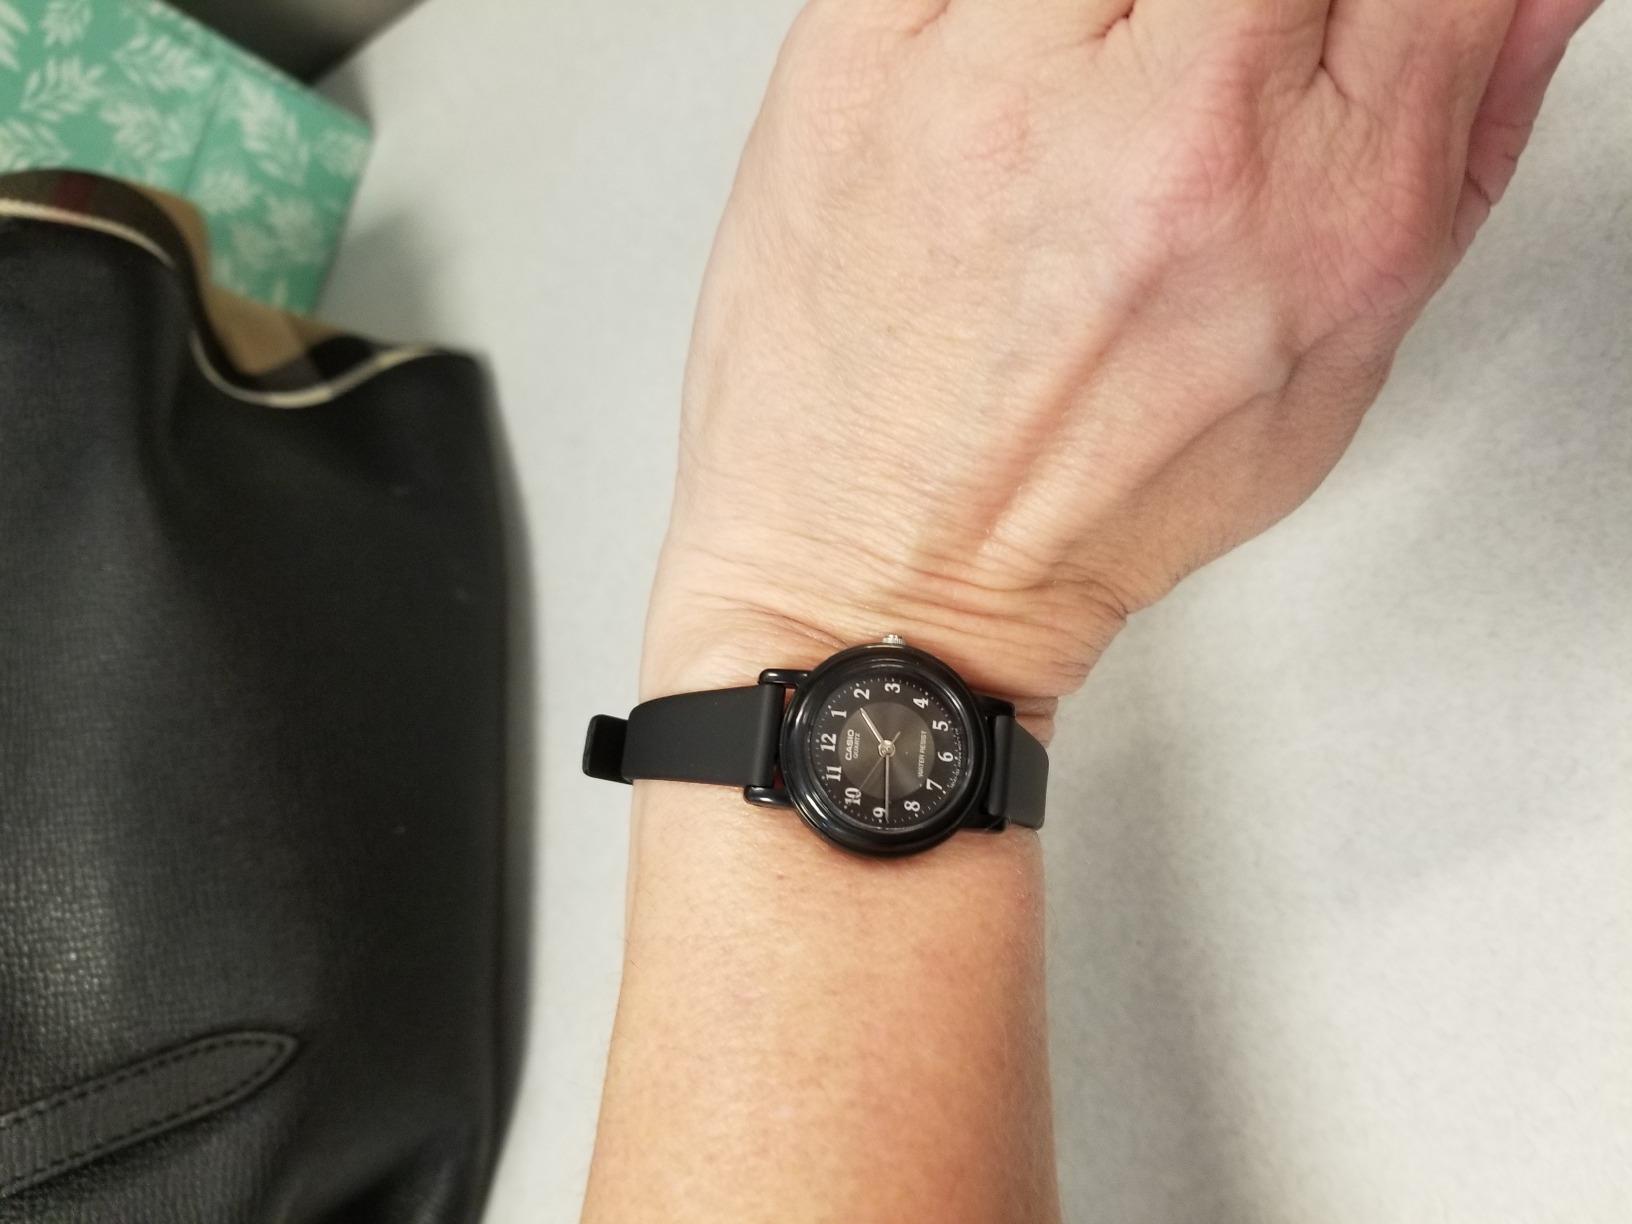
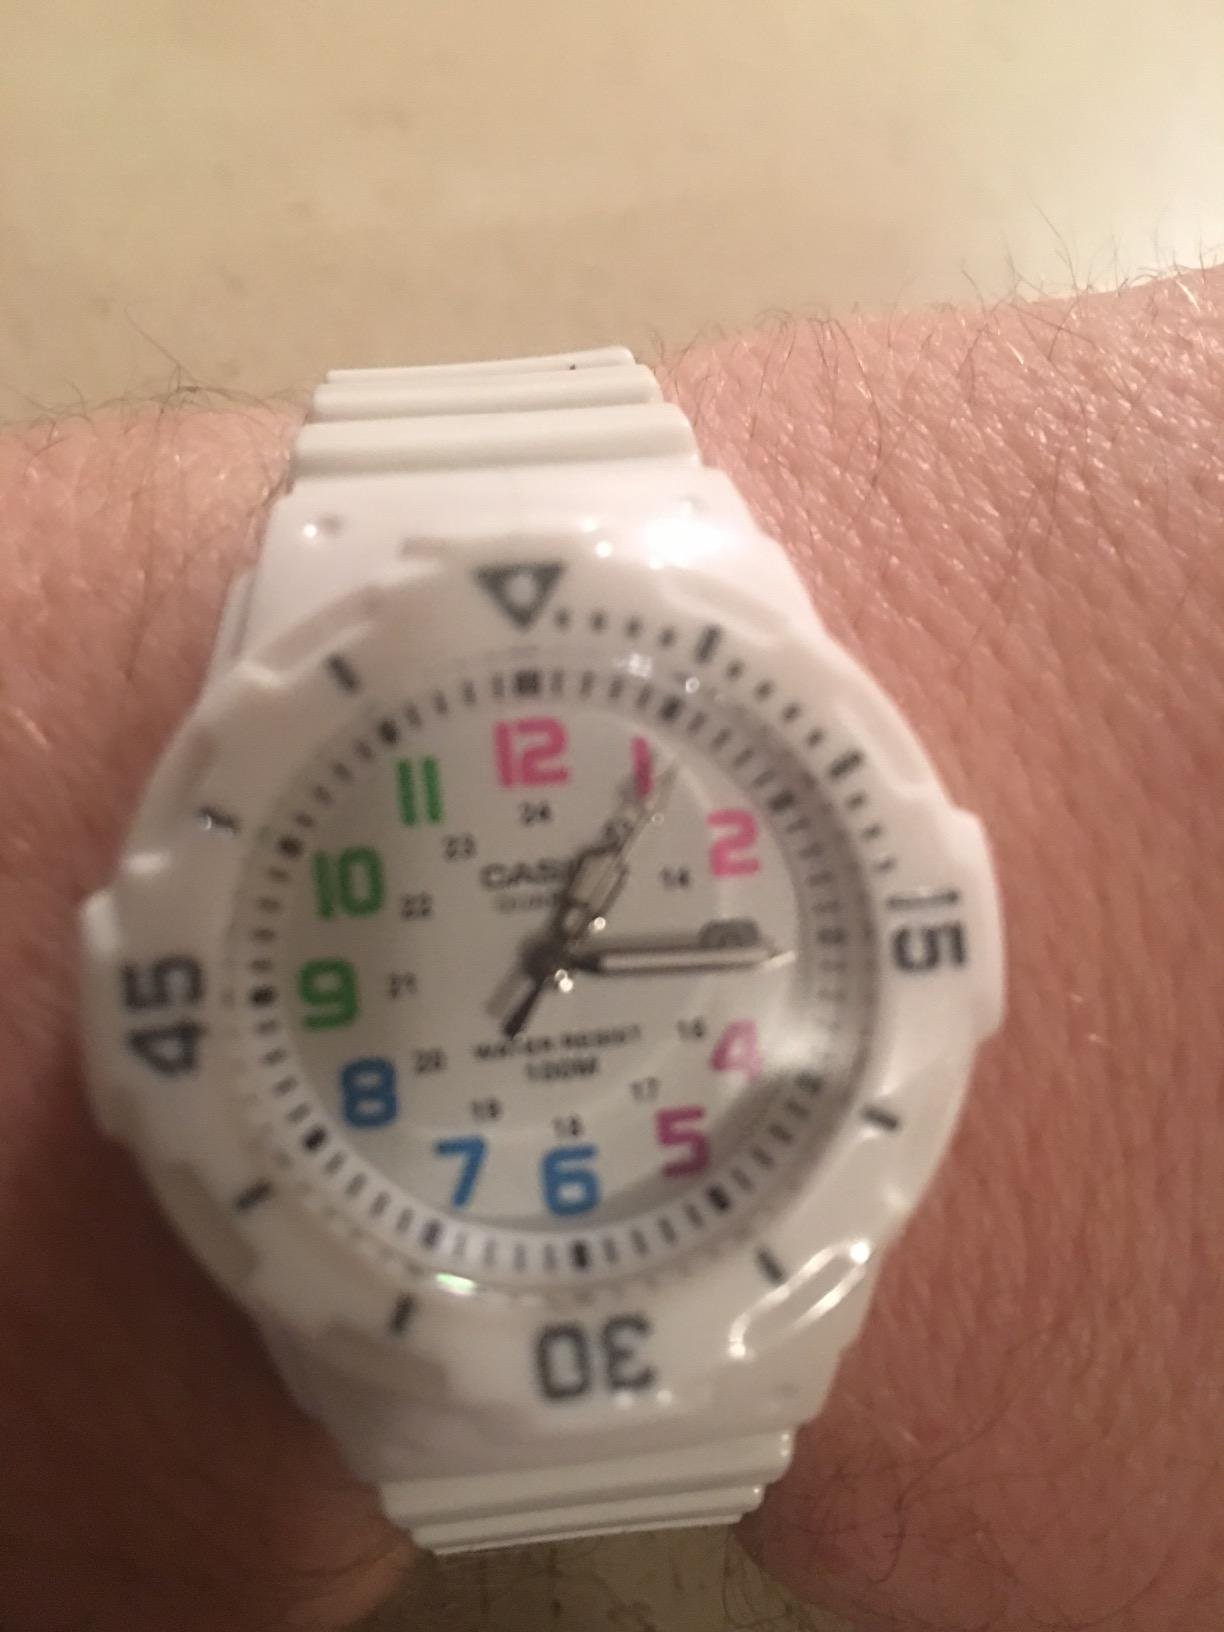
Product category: accessories_watch
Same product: no